Giuliano Ughi della Cavallina

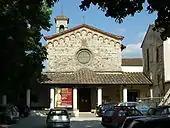
Convento of Bosco ai Frati

Giuliano Ughi della Cavallina, or Giuliano della Cavallina, (Cavallina di Mugello, 1483 – Bosco ai Frati, 1569) was a sixteenth-century Franciscan friar and writer. He spent his youth in his native village, La Cavallina, today a hamlet of some 2,500 inhabitants in the "comune" (municipality) of Barberino di Mugello, in the Province of Florence in the Italian region Tuscany, located about 25 km north of Florence. The hamlet today has a square named after its famous son: Piazza fra Giuliano Ughi, 50031 Cavallina, Italy